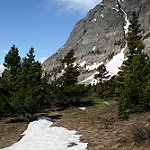
Scene: Outdoor